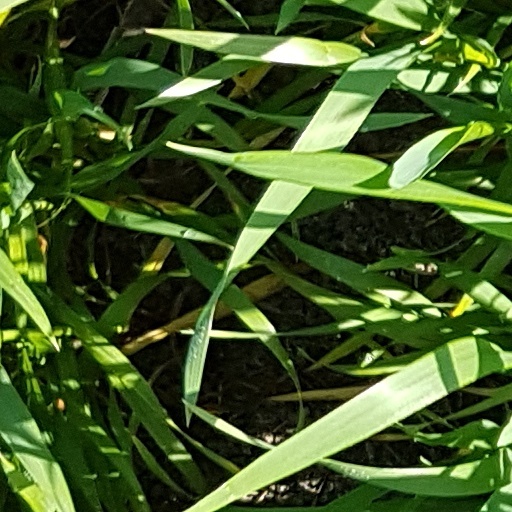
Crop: wheat